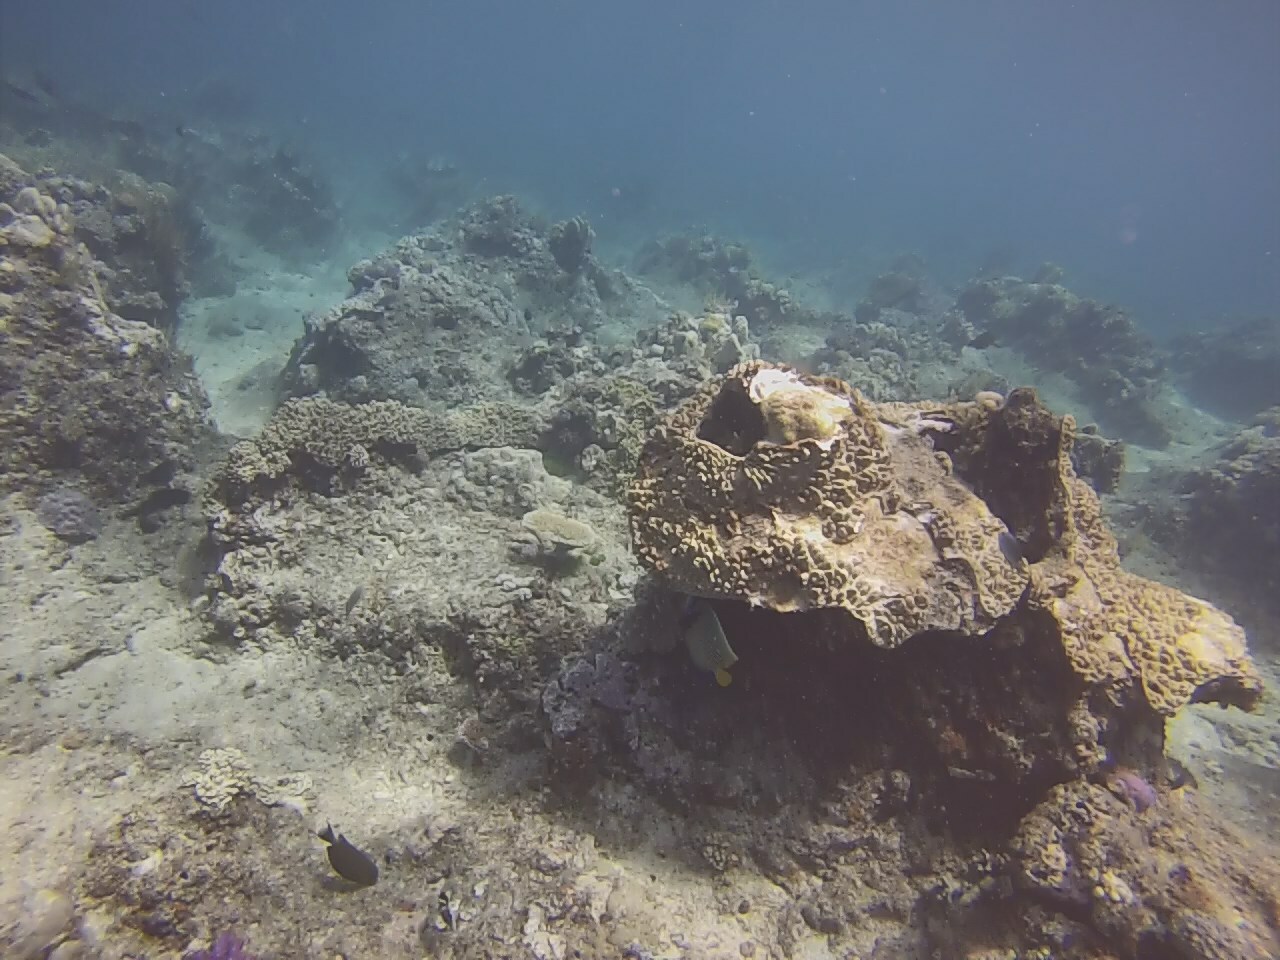
Pomacanthus imperator (Emperor Angelfish)